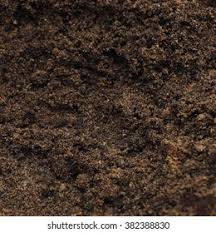
Soil type: Black Soil